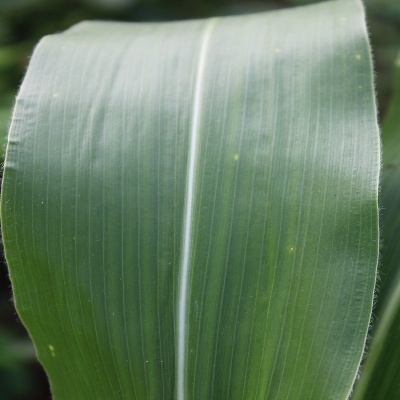
Crop: Maize
Condition: leaf spot